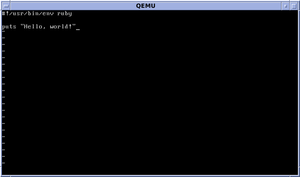
nvi est un éditeur de texte reprenant les fonctionnalités du logiciel ex/vi de Berkeley, traditionnellement distribué dans les systèmes BSD, puis plus tard dans les systèmes Unix. À l'origine, il était distribué dans la quatrième distribution BSD.